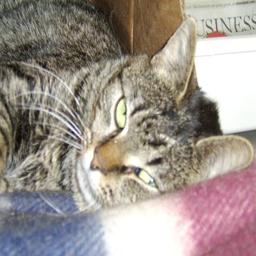
Animal: cats